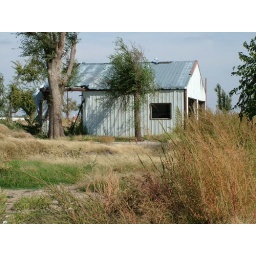
building on south Grove where our boats were kept. Boats were in good shape.